Columbarium (Cochem)

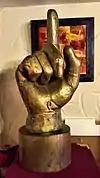
The so-called Mahnhand

The tower was built to order by Carl Joseph Friedrichs (1831-1916), who was born in Cochem-Cond. Friedrichs went from Wittlich to the United States in 1850 and became a wealthy Gold digger during the Montana Gold Rush, where he discovered the Montana Bar, only to return to Germany in 1866. Since December 16, 2019, the tower in the Oberer Weg 9 in Cochem has again been adorned by a pyramid roof covered with natural slate and the original "Mahnhand", which is believed to have been the case for the last time in the early 1930s.